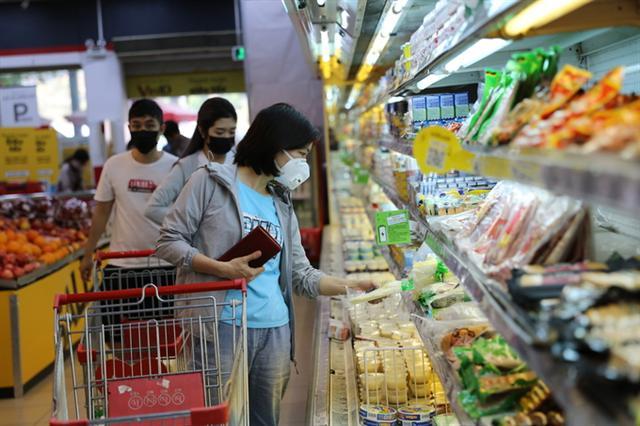
người phụ nữ mặc áo khoác xám đang xem xét một sản phẩm